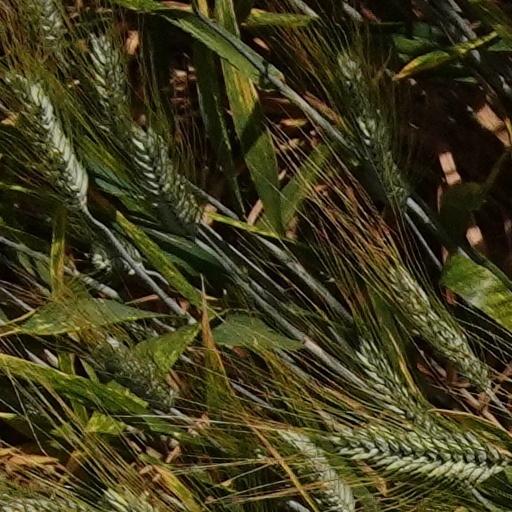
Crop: wheat